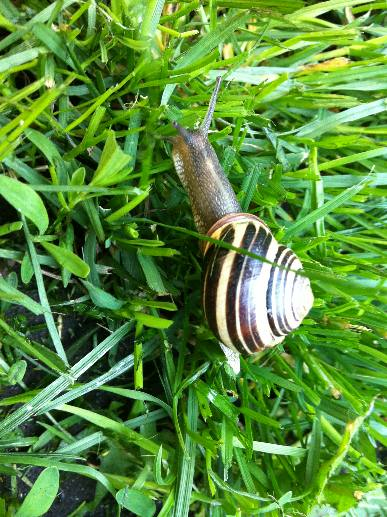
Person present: No